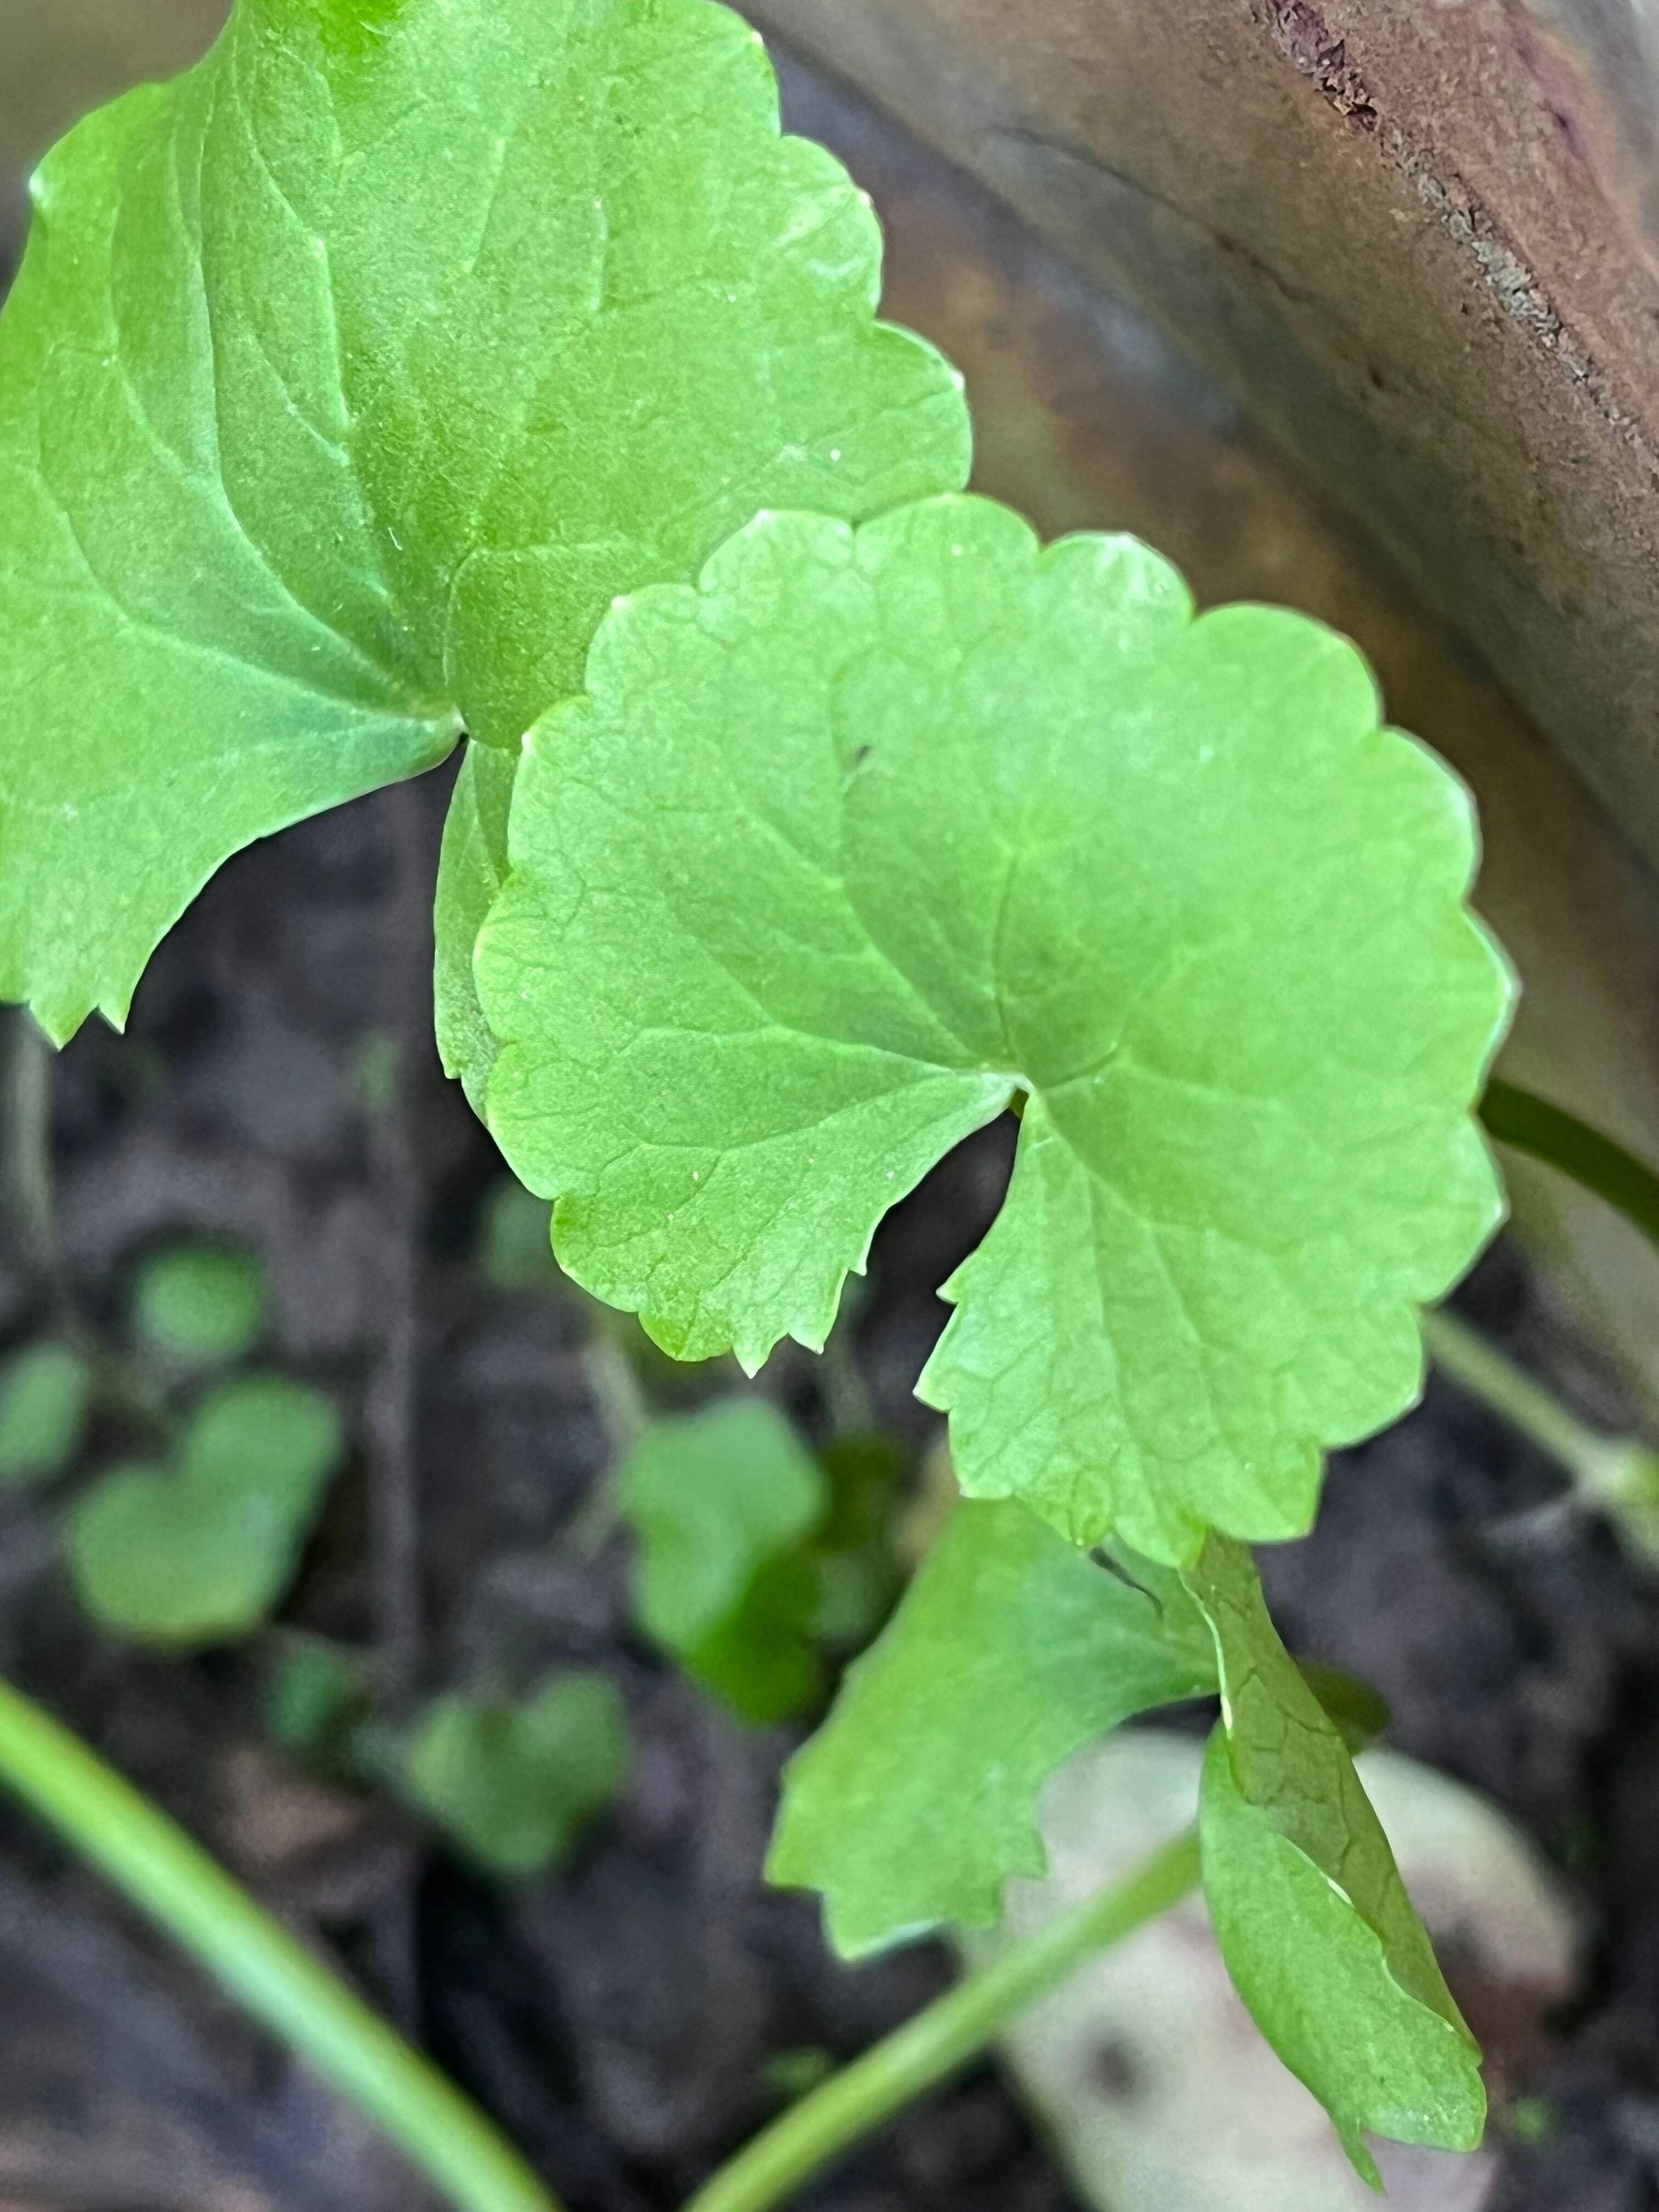
Plant species: centella-asiatica